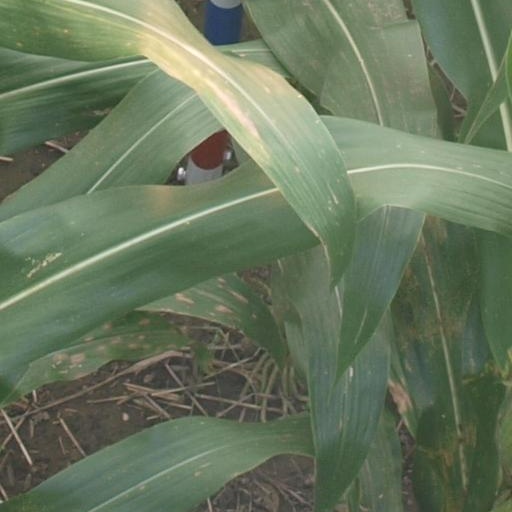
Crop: maize; corn